Kiowa

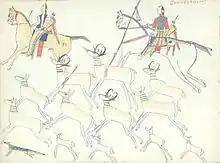
Ledger drawing of mounted Kiowa hunters hunting pronghorn antelope with bows and lance, c.1875–1877.

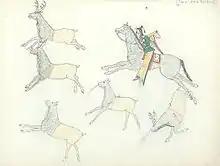
Kiowa hunting elk on horseback, c. 1875–1877

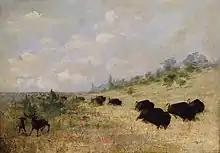
"Elk and Buffalo Grazing among Prairie Flowers" 1846–48, painted by George Catlin in Texas.

The Kiowa historically had a nomadic hunter-gatherer society. They shared a similar cuisine with their neighboring Plains tribes, such as the Comanche. The most important food source for the Kiowa and fellow plains nations was the American bison or buffalo. Before the introduction of horses, the Plains tribes hunted bison on foot. Hunting required the hunter to get as close as possible to the target before shooting with arrows or using the long lance. Occasionally, they wore the skins of wolves or coyotes to hide their approach toward the bison herds.